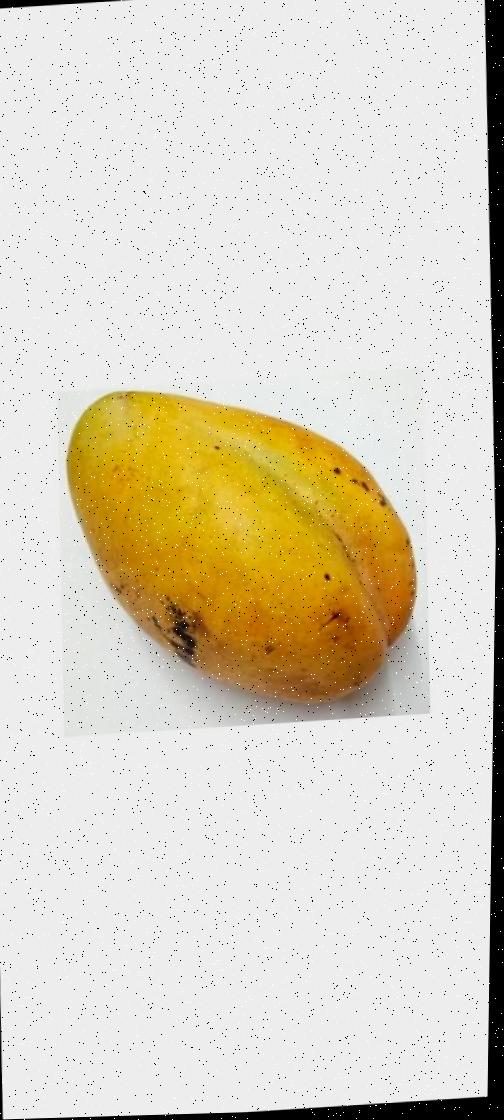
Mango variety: Bari-11